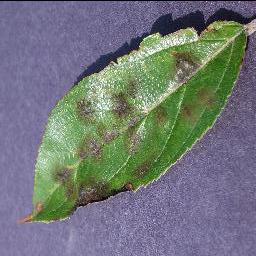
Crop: apple
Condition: scab